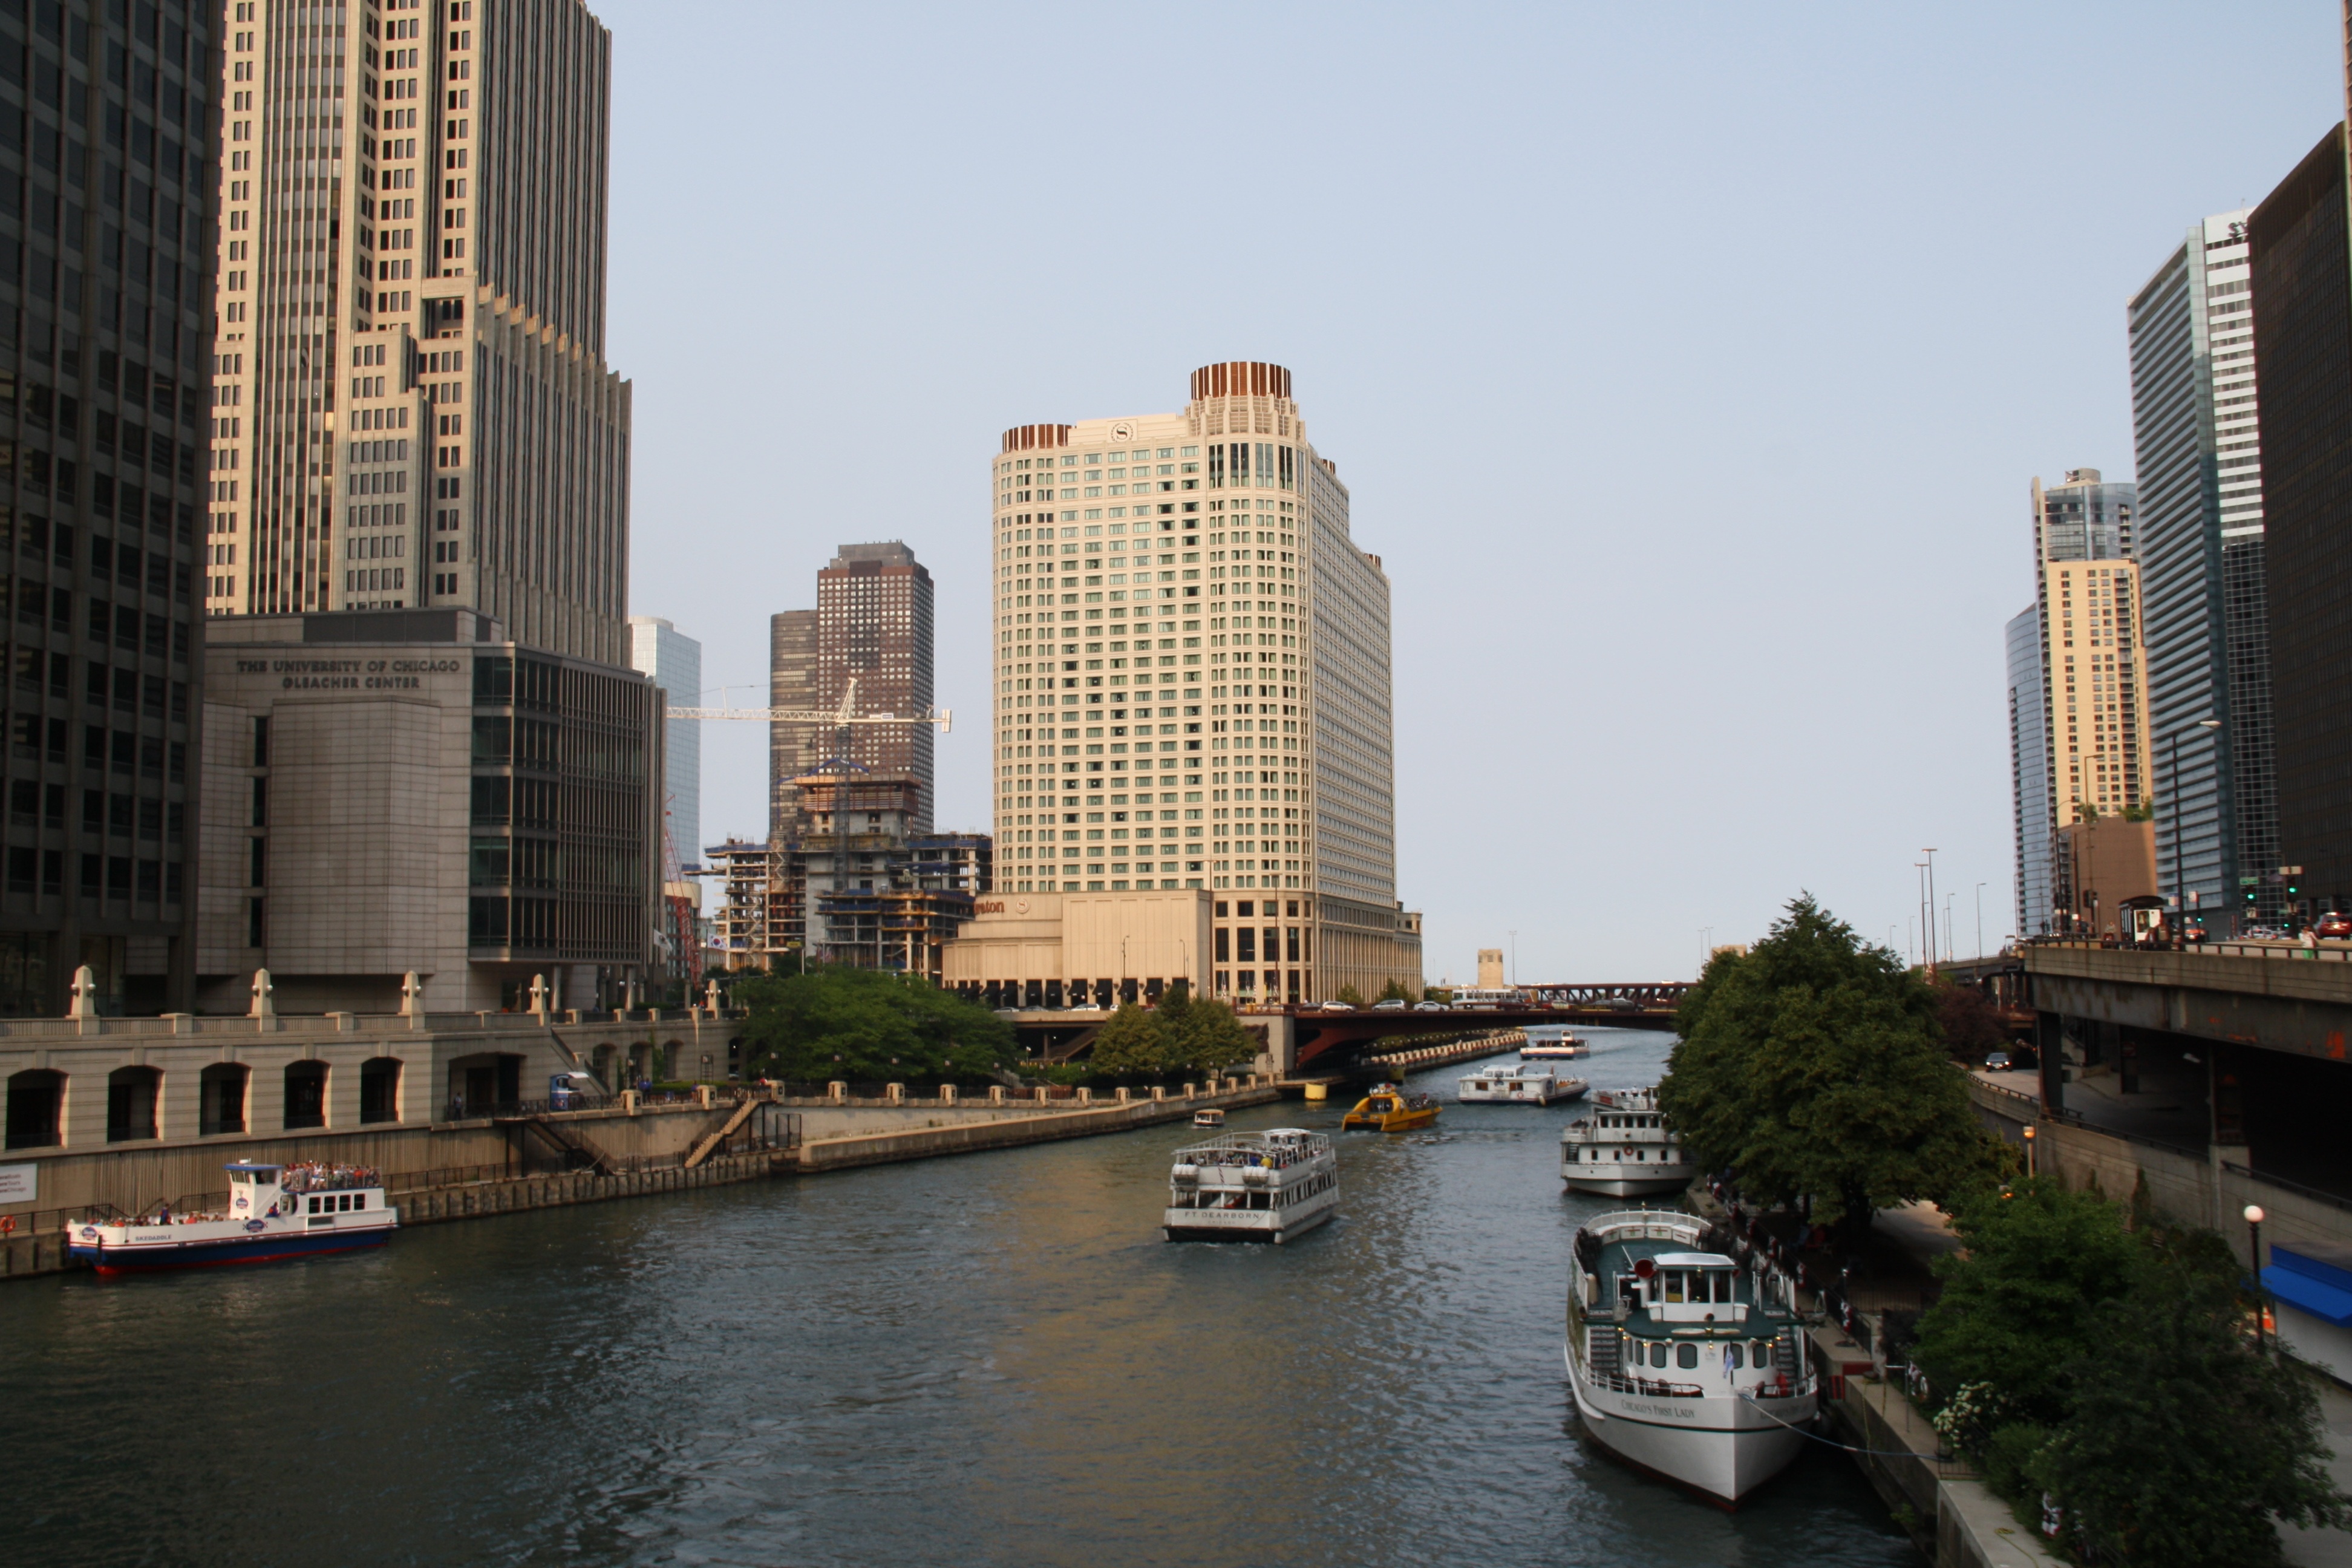
architecture, sky, skyline, building, city, skyscraper, urban, river, canal, cityscape, downtown, vehicle, landmark, business, modern, waterway, tower block, metropolis, urban area, geographical feature, human settlement, metropolitan area